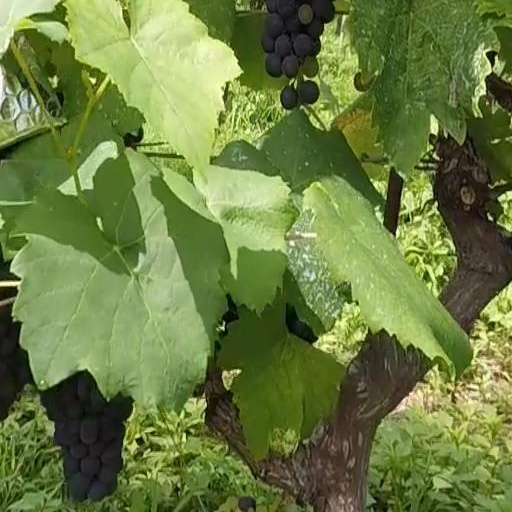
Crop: grape